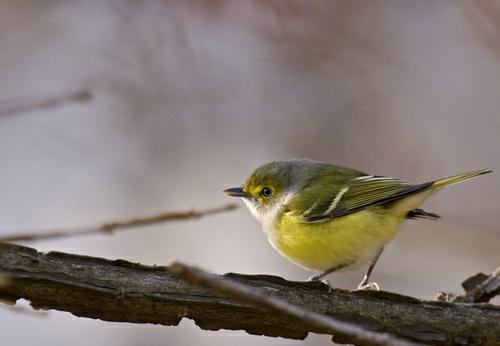
A photo of a white eyed vireo